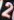
Number: 2